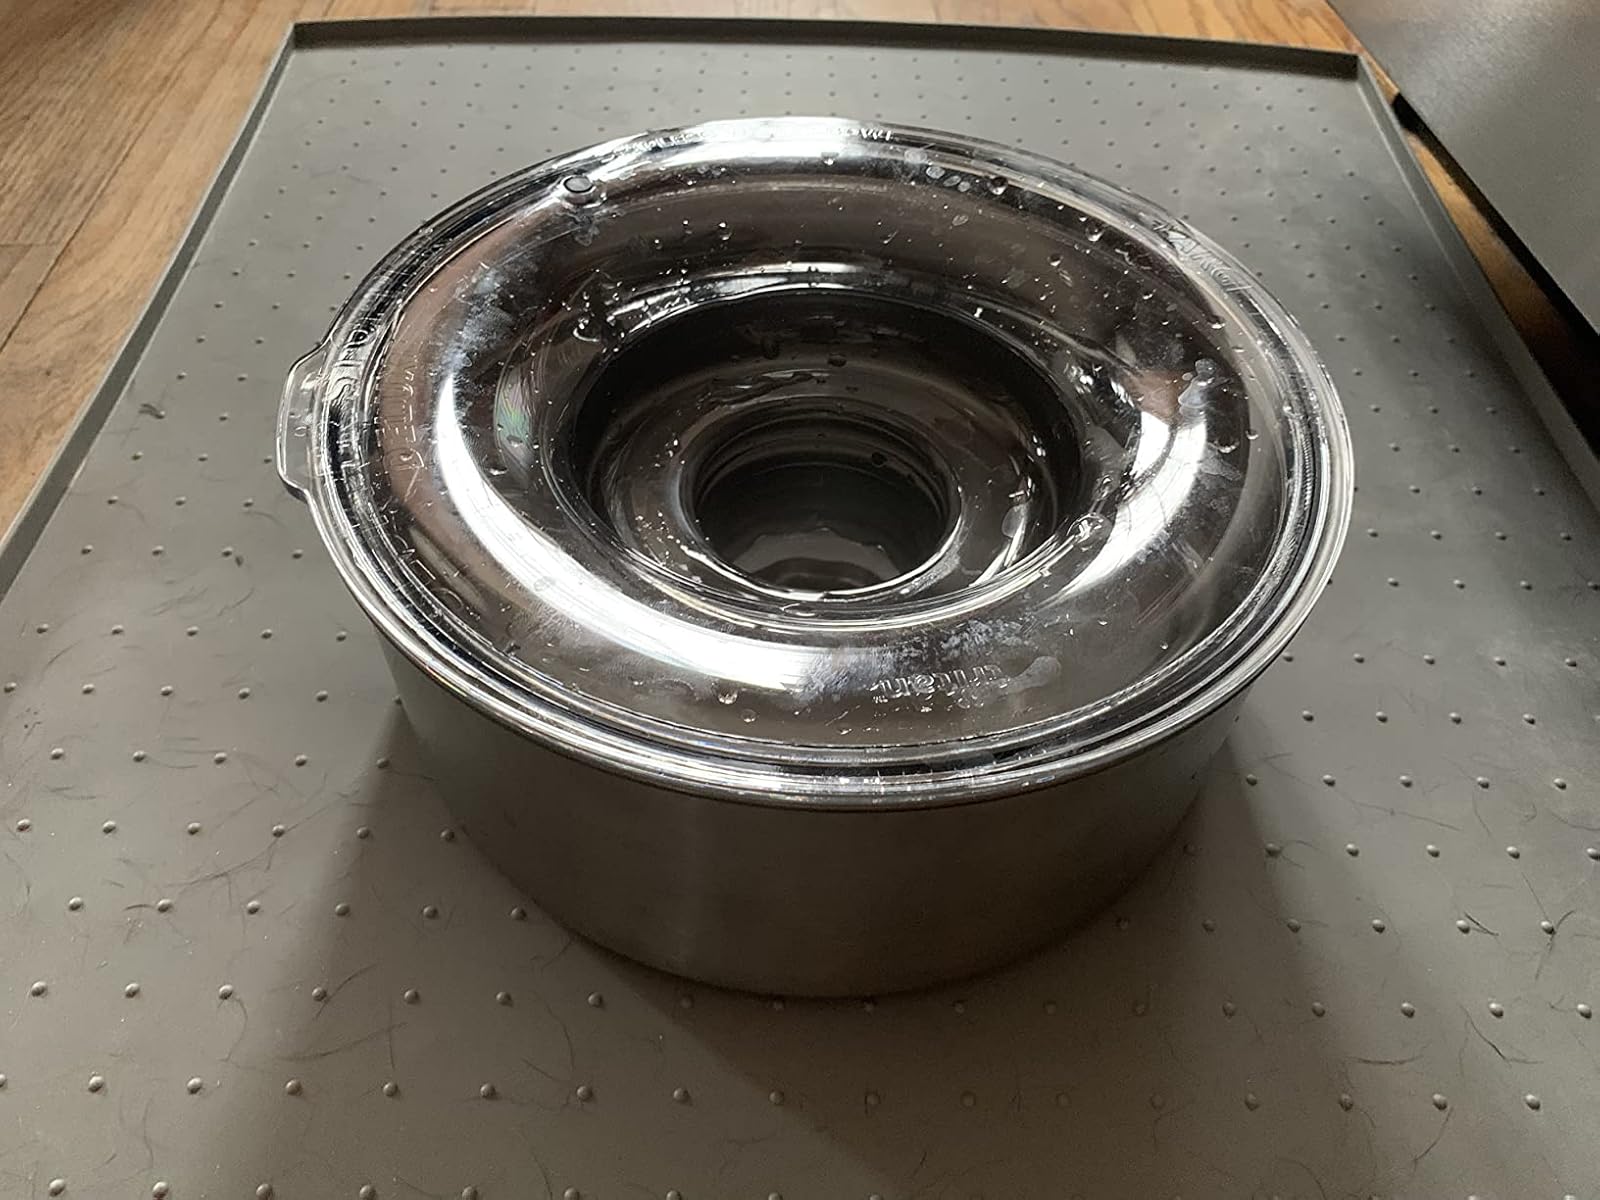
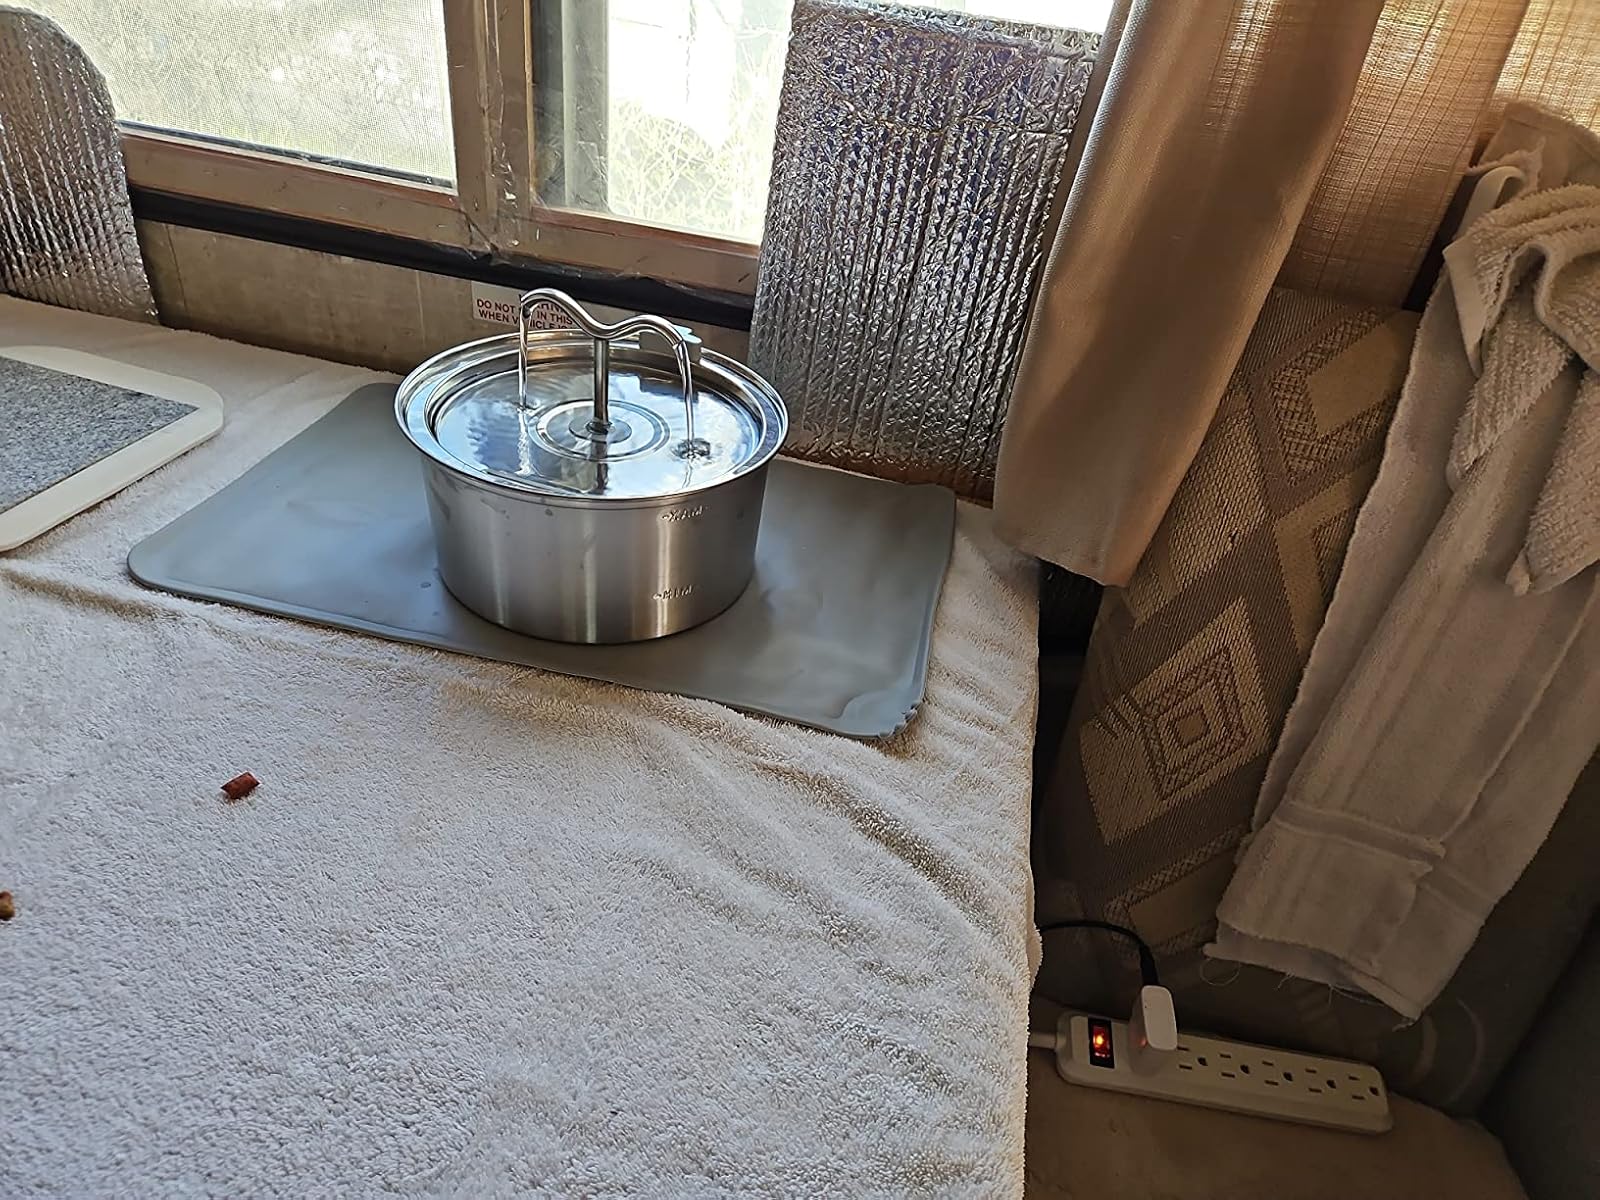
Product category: items_bowl
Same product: no